Equestrian Portrait of Thomas Francis, Prince of Carignano

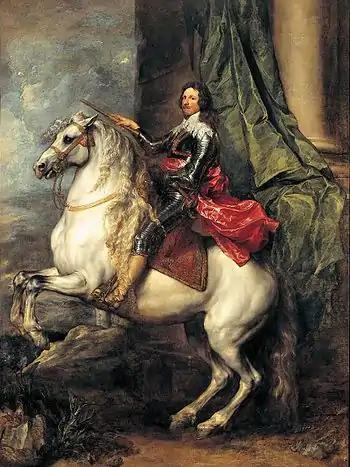

Equestrian Portrait of Thomas Francis, Prince of Carignano is a 1634 painting by Anthony van Dyck, now in the Galleria Sabauda in Turin. It shows Thomas Francis, Prince of Carignano on a prancing horse, as an allegory of his holding the reins of command even in difficult moments. He is shown wearing the insignia and red sash of the Supreme Order of the Most Holy Annunciation, conferred on him in 1616 by his father Charles Emmanuel I, Duke of Savoy. In 1742 the work was sold to the King of Sardinia.